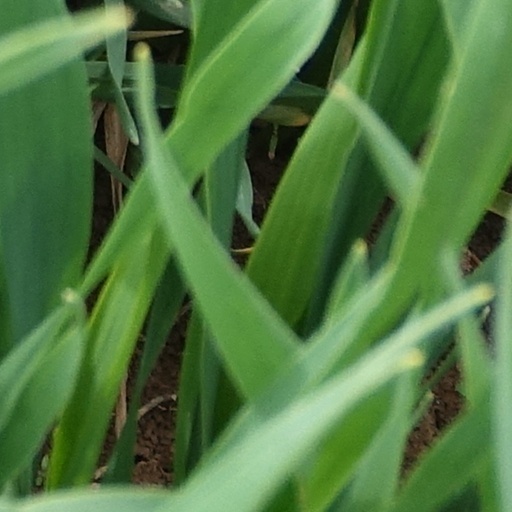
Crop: wheat